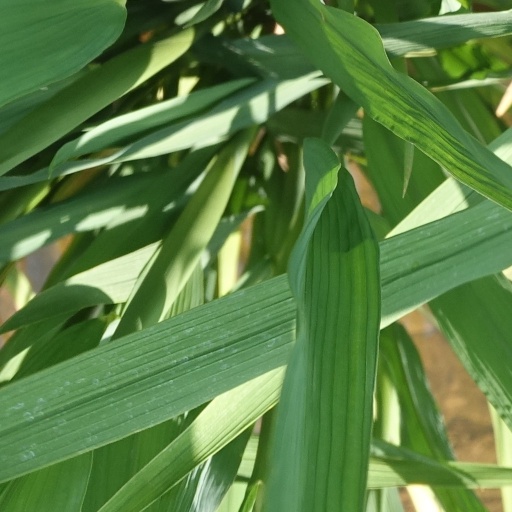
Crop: rice